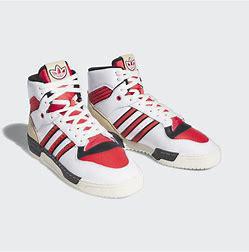
Brand: Adidas
Model: Rivalry